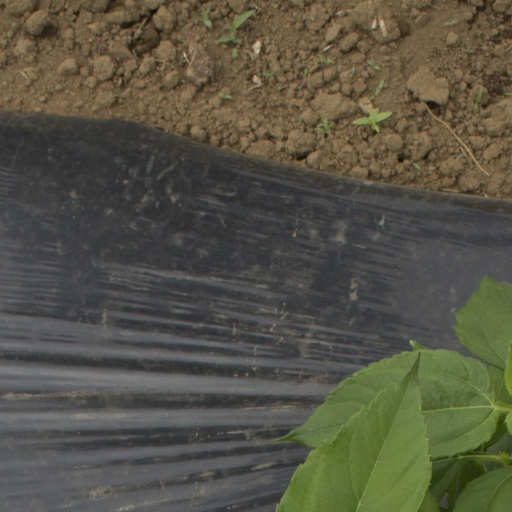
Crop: Jerusalem artichoke